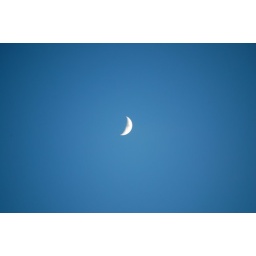
Moon in a blue sky